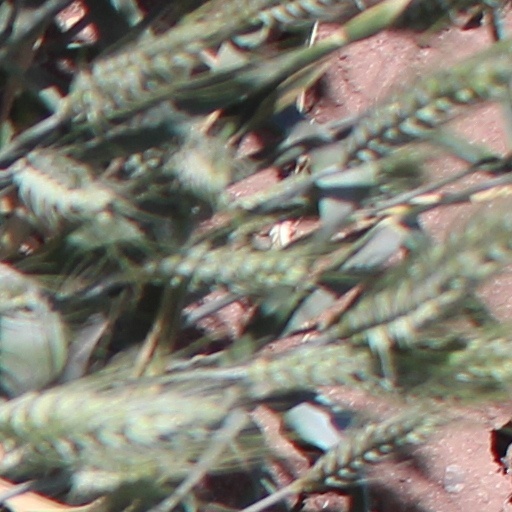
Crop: wheat